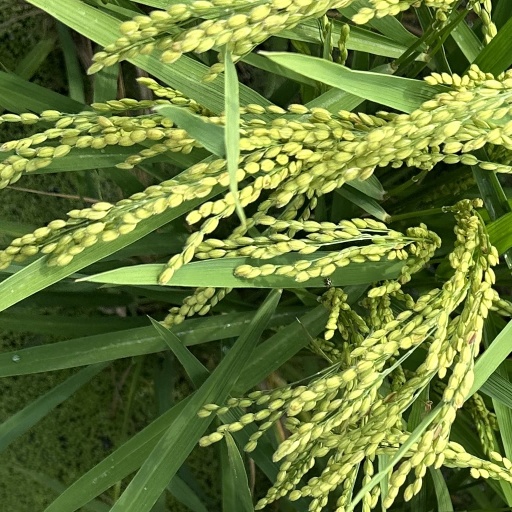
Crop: rice